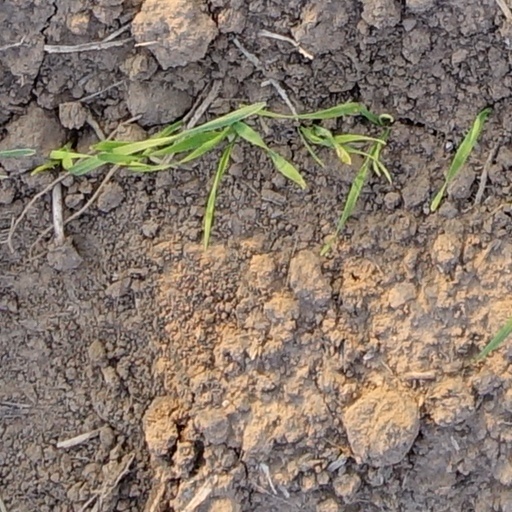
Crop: wheat